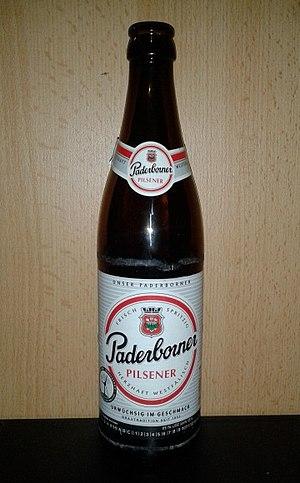
Paderborner Brauerei est une brasserie à Paderborn.